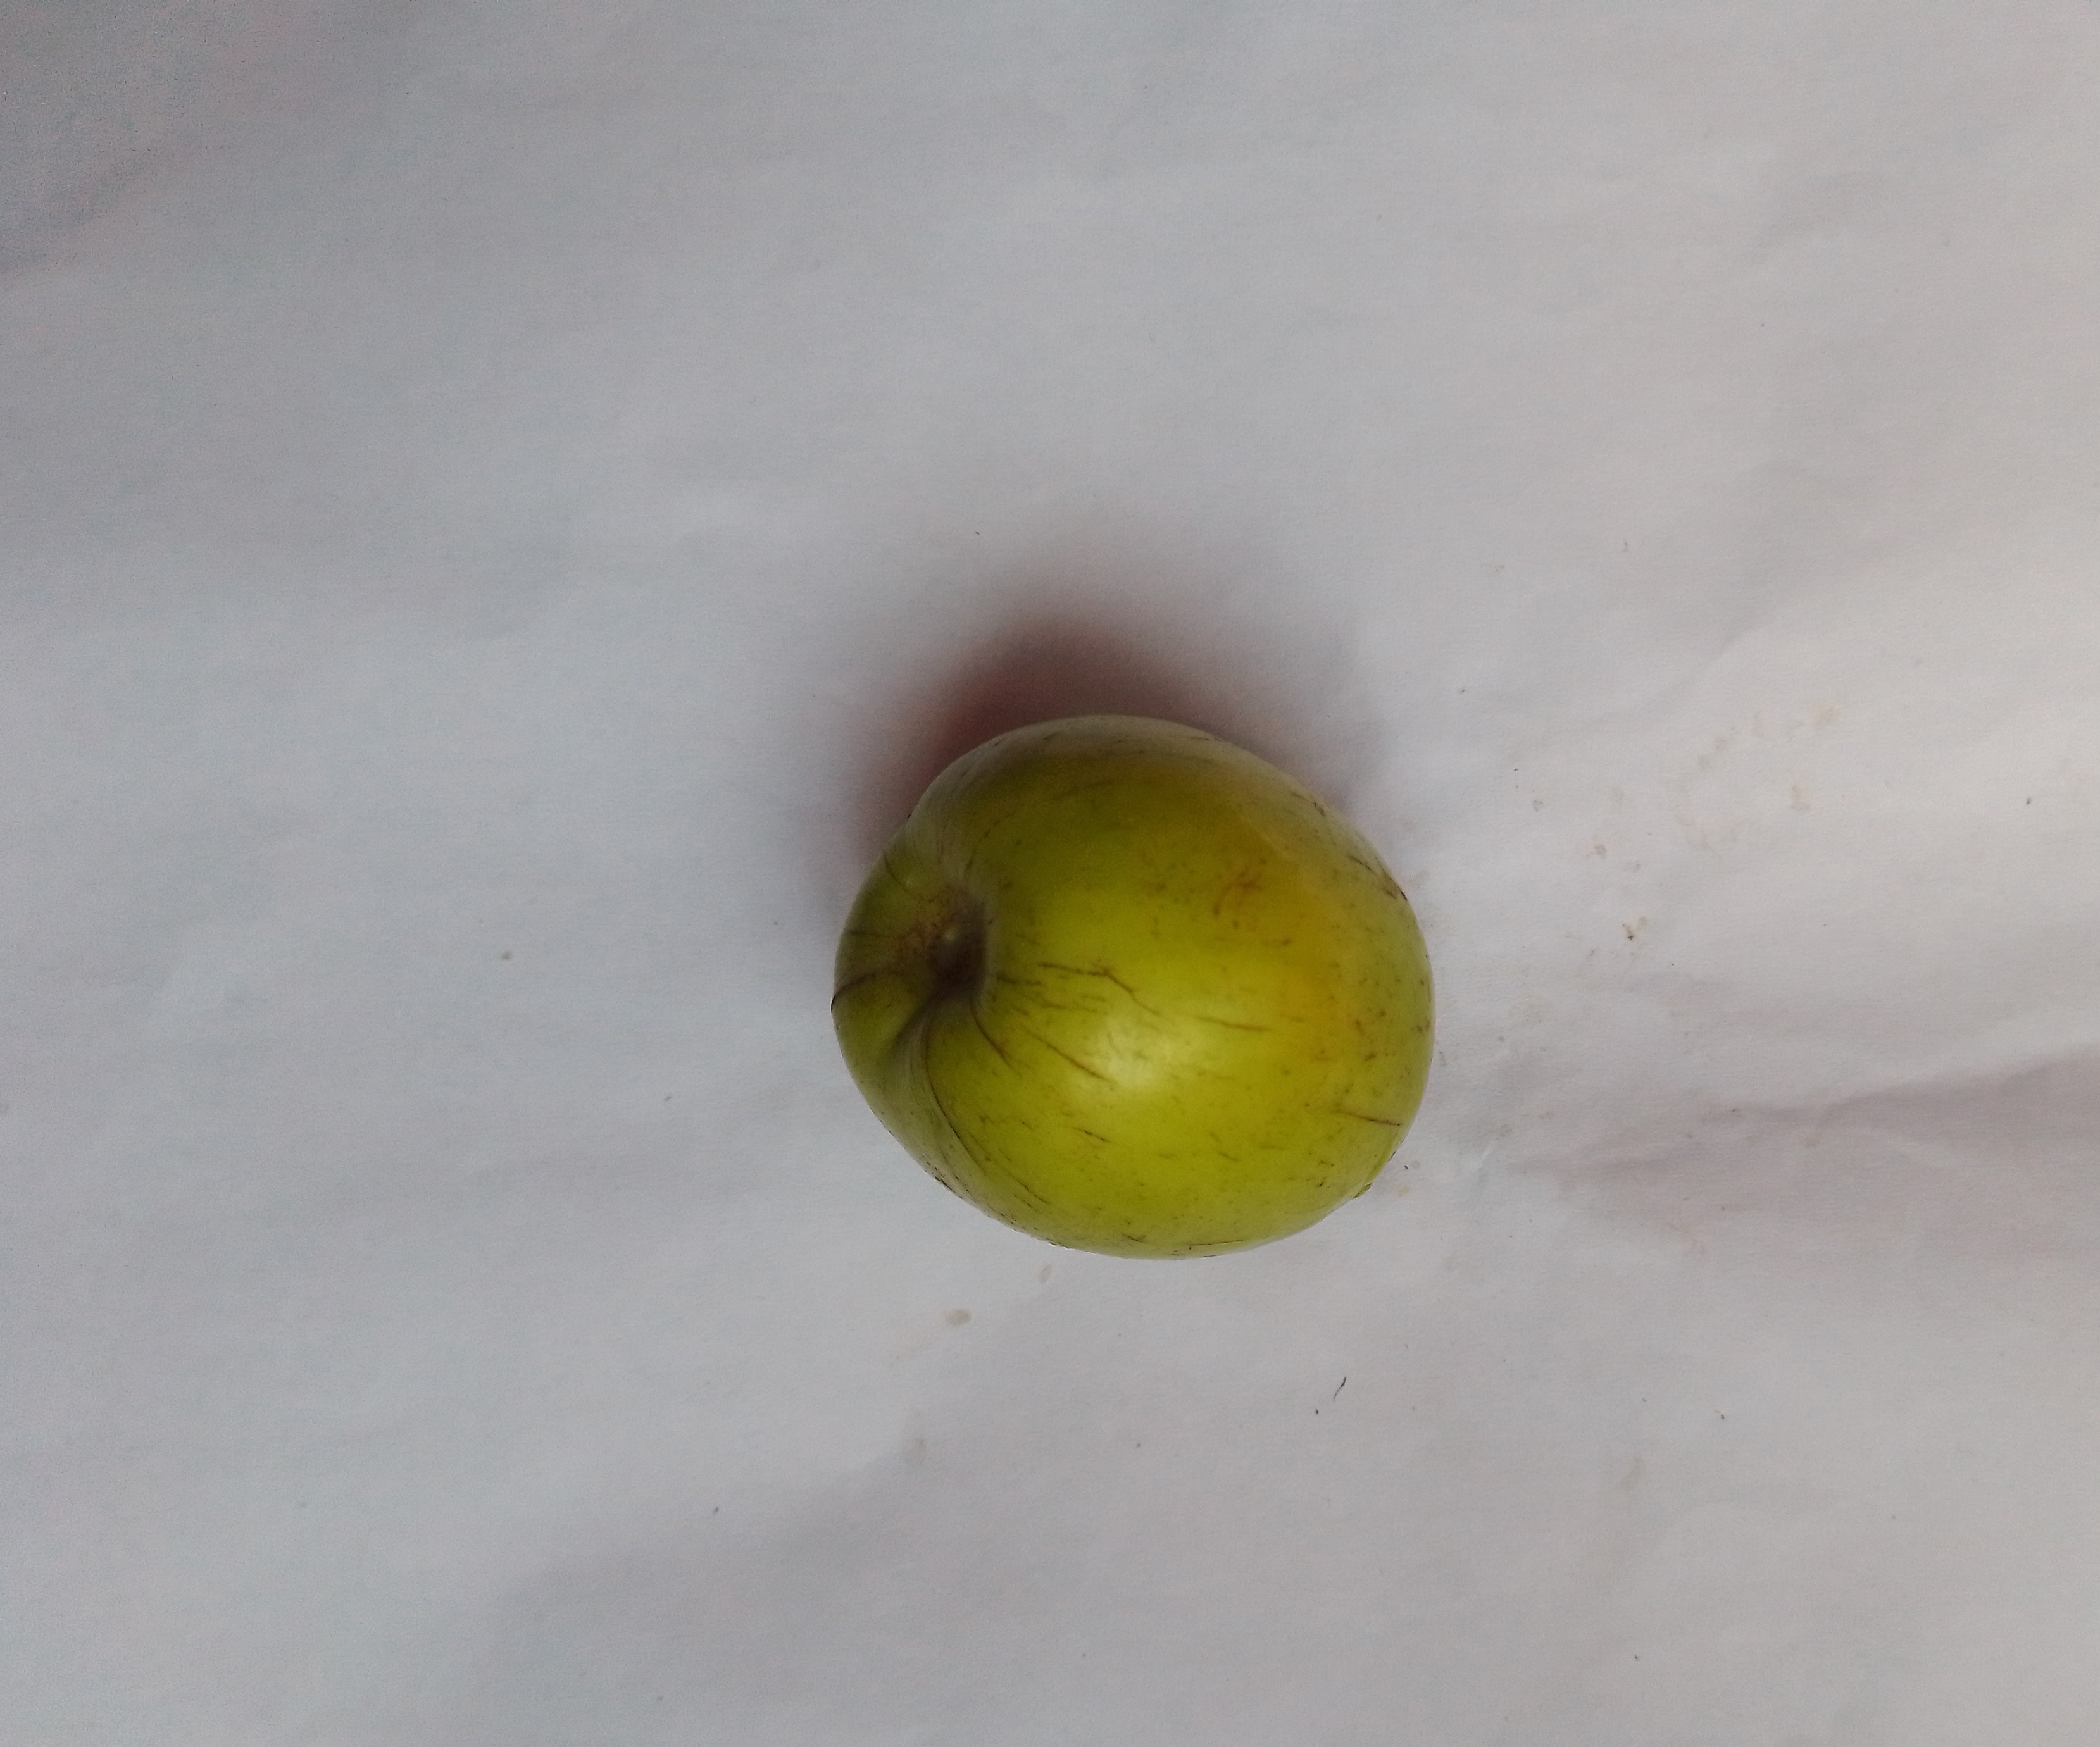
Fruit: jujube
Condition: fresh